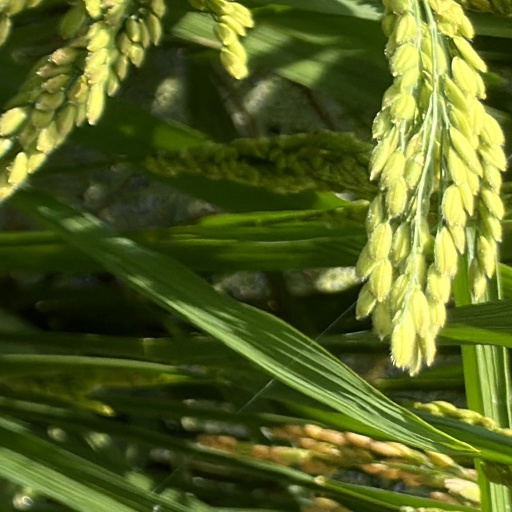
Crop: rice